2024 Stanley Cup Final

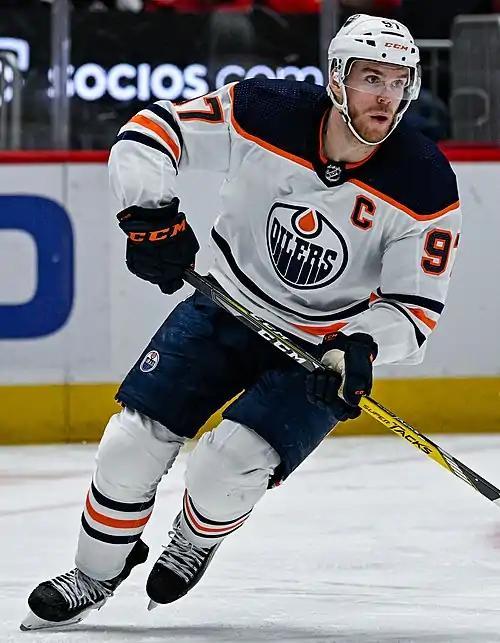
Oilers captain Connor McDavid recorded a goal and four points in game four, in the process breaking Wayne Gretzky's single-playoff assist record.

In game one, Florida took a 1–0 lead four minutes into the first period when Carter Verhaeghe received a pass from Aleksander Barkov, beating Edmonton goaltender Stuart Skinner with a wrist shot. Two minutes into the second period, Evan Rodrigues scored to make it 2–0 after receiving a centering pass from Sam Bennett. Late in the third period, Edmonton pulled their goaltender for an extra attacker, but with five seconds remaining, Eetu Luostarinen scored an empty net goal to make the final score 3–0. Edmonton recorded 32 shots on goal in the game against Florida goaltender Sergei Bobrovsky, who saved them all in a shutout.